Gigolo and Whore II

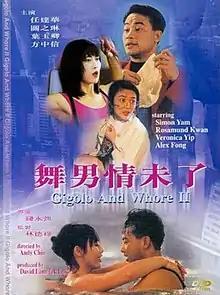

Gigolo and Whore II is a 1992 Hong Kong film directed by Andy Chin and starring Simon Yam, Rosamund Kwan, Veronica Yip, Alex Fong, , , Kong Man-Sing and . It is a sequel to the 1991 film Gigolo and Whore.